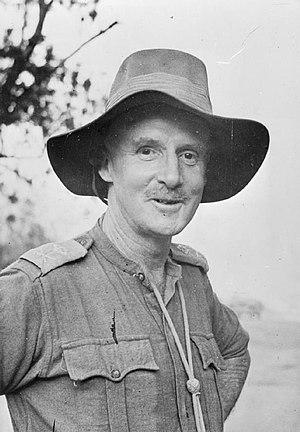
Frank Walter Messervy était un officier britannique. Il fut général d'armée honoraire de l’Armée indienne.